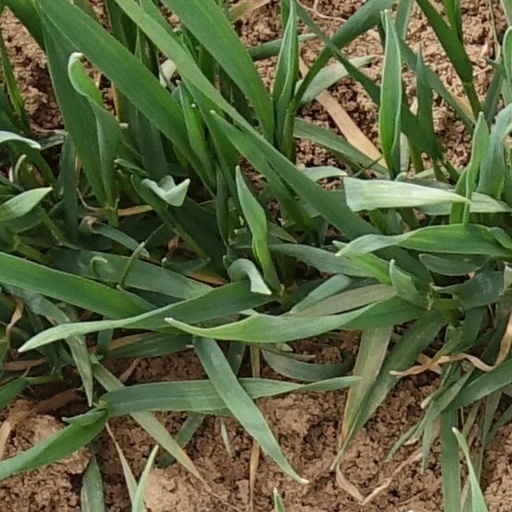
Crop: wheat